Evolution of mammals

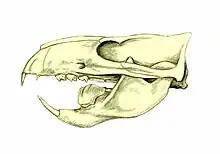
Skull of the multituberculate "Ptilodus"

Multituberculates (named for the multiple tubercles on their "molars") are often called the "rodents of the Mesozoic", but this is an example of convergent evolution rather than meaning that they are closely related to the Rodentia. They existed for approximately 120 million years—the longest fossil history of any mammal lineage—but were eventually outcompeted by rodents, becoming extinct during the early Oligocene.